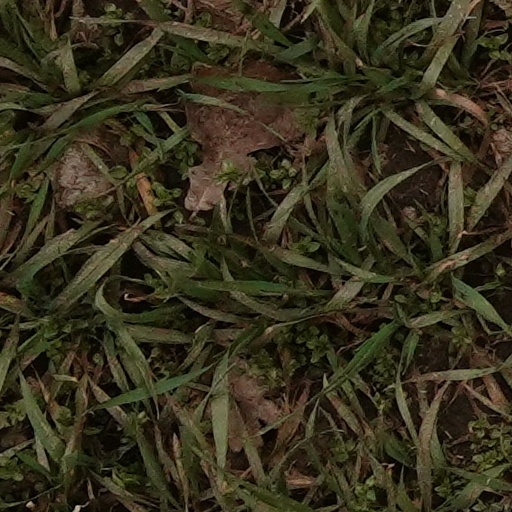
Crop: wheat